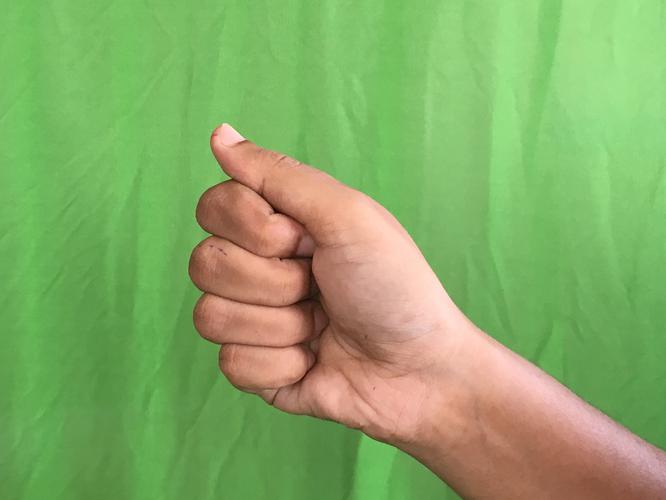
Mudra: Mushti
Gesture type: single_hand